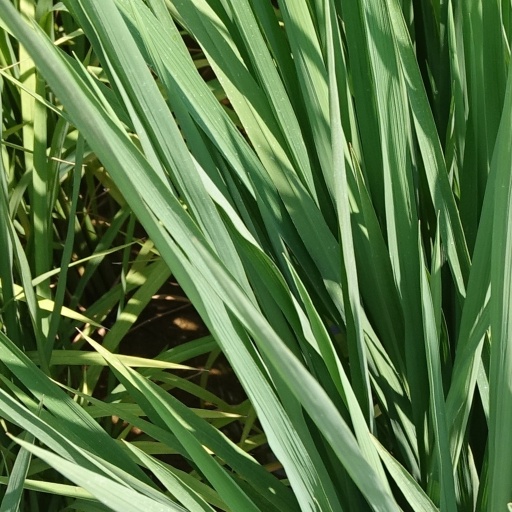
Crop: rice